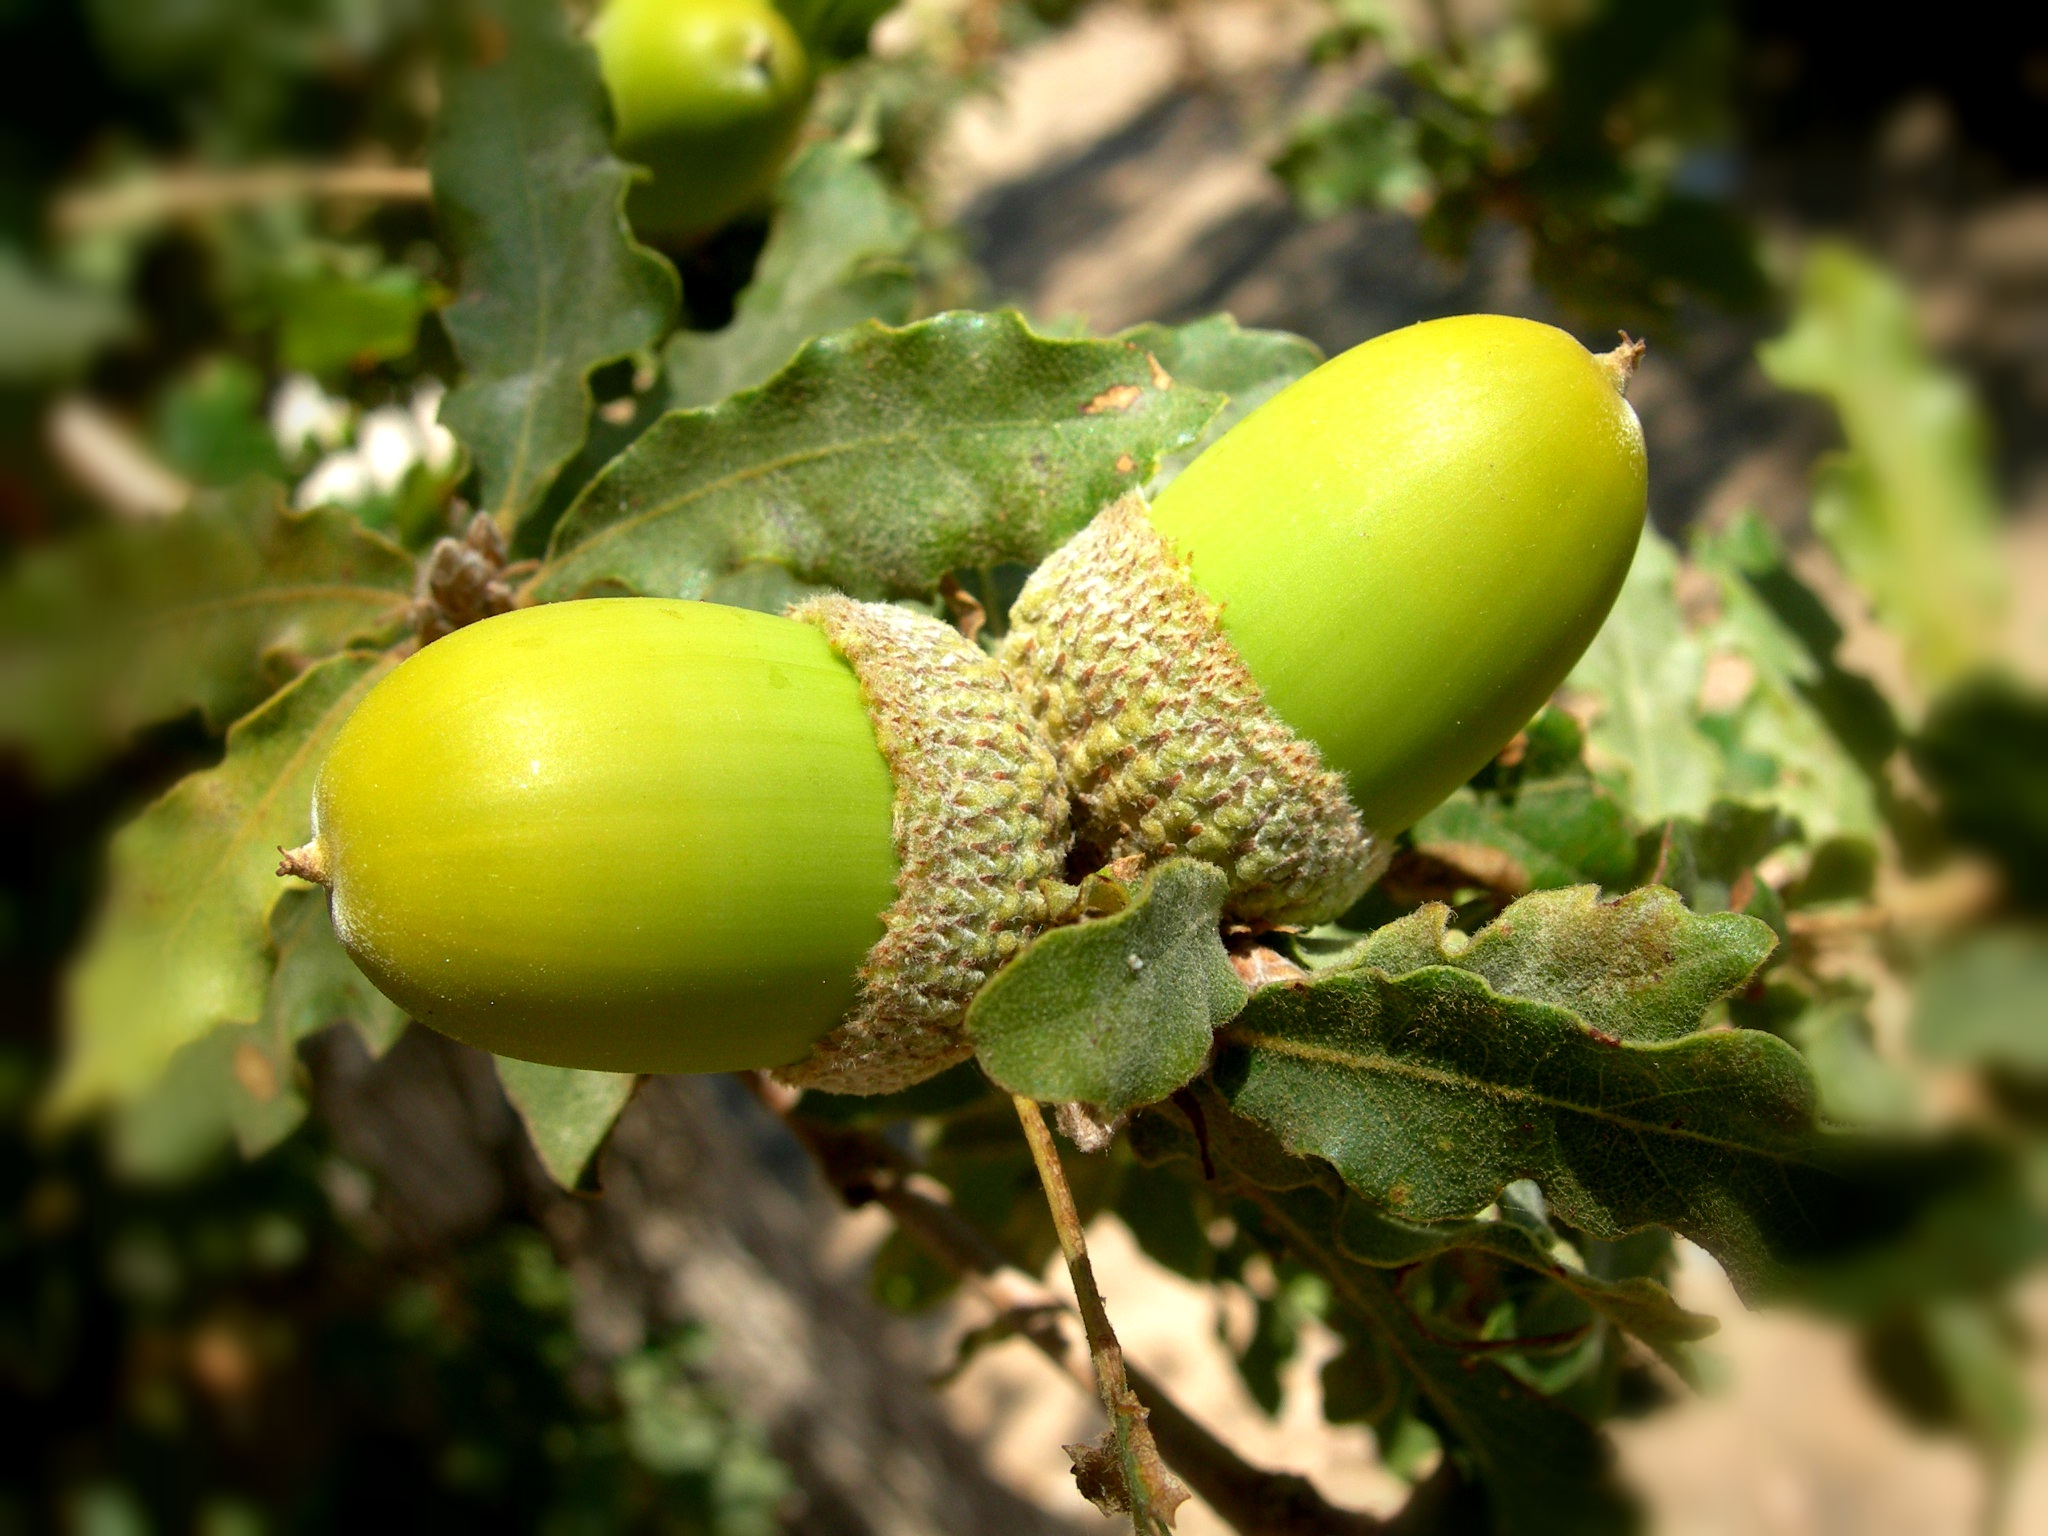
tree, nature, branch, plant, fruit, leaf, flower, summer, food, green, produce, autumn, botany, yellow, garden, flora, oak, acorns, macro photography, flowering plant, woody plant, land plant